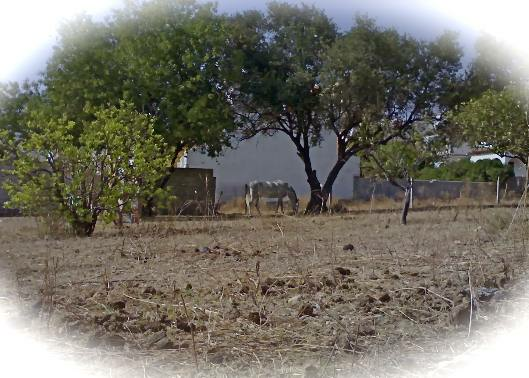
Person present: No